List of battleships of Japan

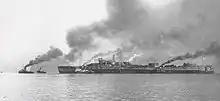
"Tosa" being towed to Nagasaki, 1 September 1922

The were ordered during the early 1920s. They were larger versions of the preceding "Nagato" class, and carried an additional twin-gun 41 cm turret. Both ships were launched in late 1921, but the first ship, , was cancelled in accordance with the terms of the Washington Naval Treaty before she could be completed, and was used in experiments testing the effectiveness of its armor scheme before being scuttled. The hull of the second ship, , was converted into an aircraft carrier to replace an that had been wrecked by the Great Kanto earthquake of 1923. The carrier supported Japanese troops in China during the Second Sino-Japanese War and took part in the attack on Pearl Harbor and the invasion of Rabaul in the Southwest Pacific in January 1942. The following month her aircraft participated in a combined carrier airstrike on Darwin, Australia, during the Dutch East Indies campaign. She was sunk during the Battle of Midway in 1942.